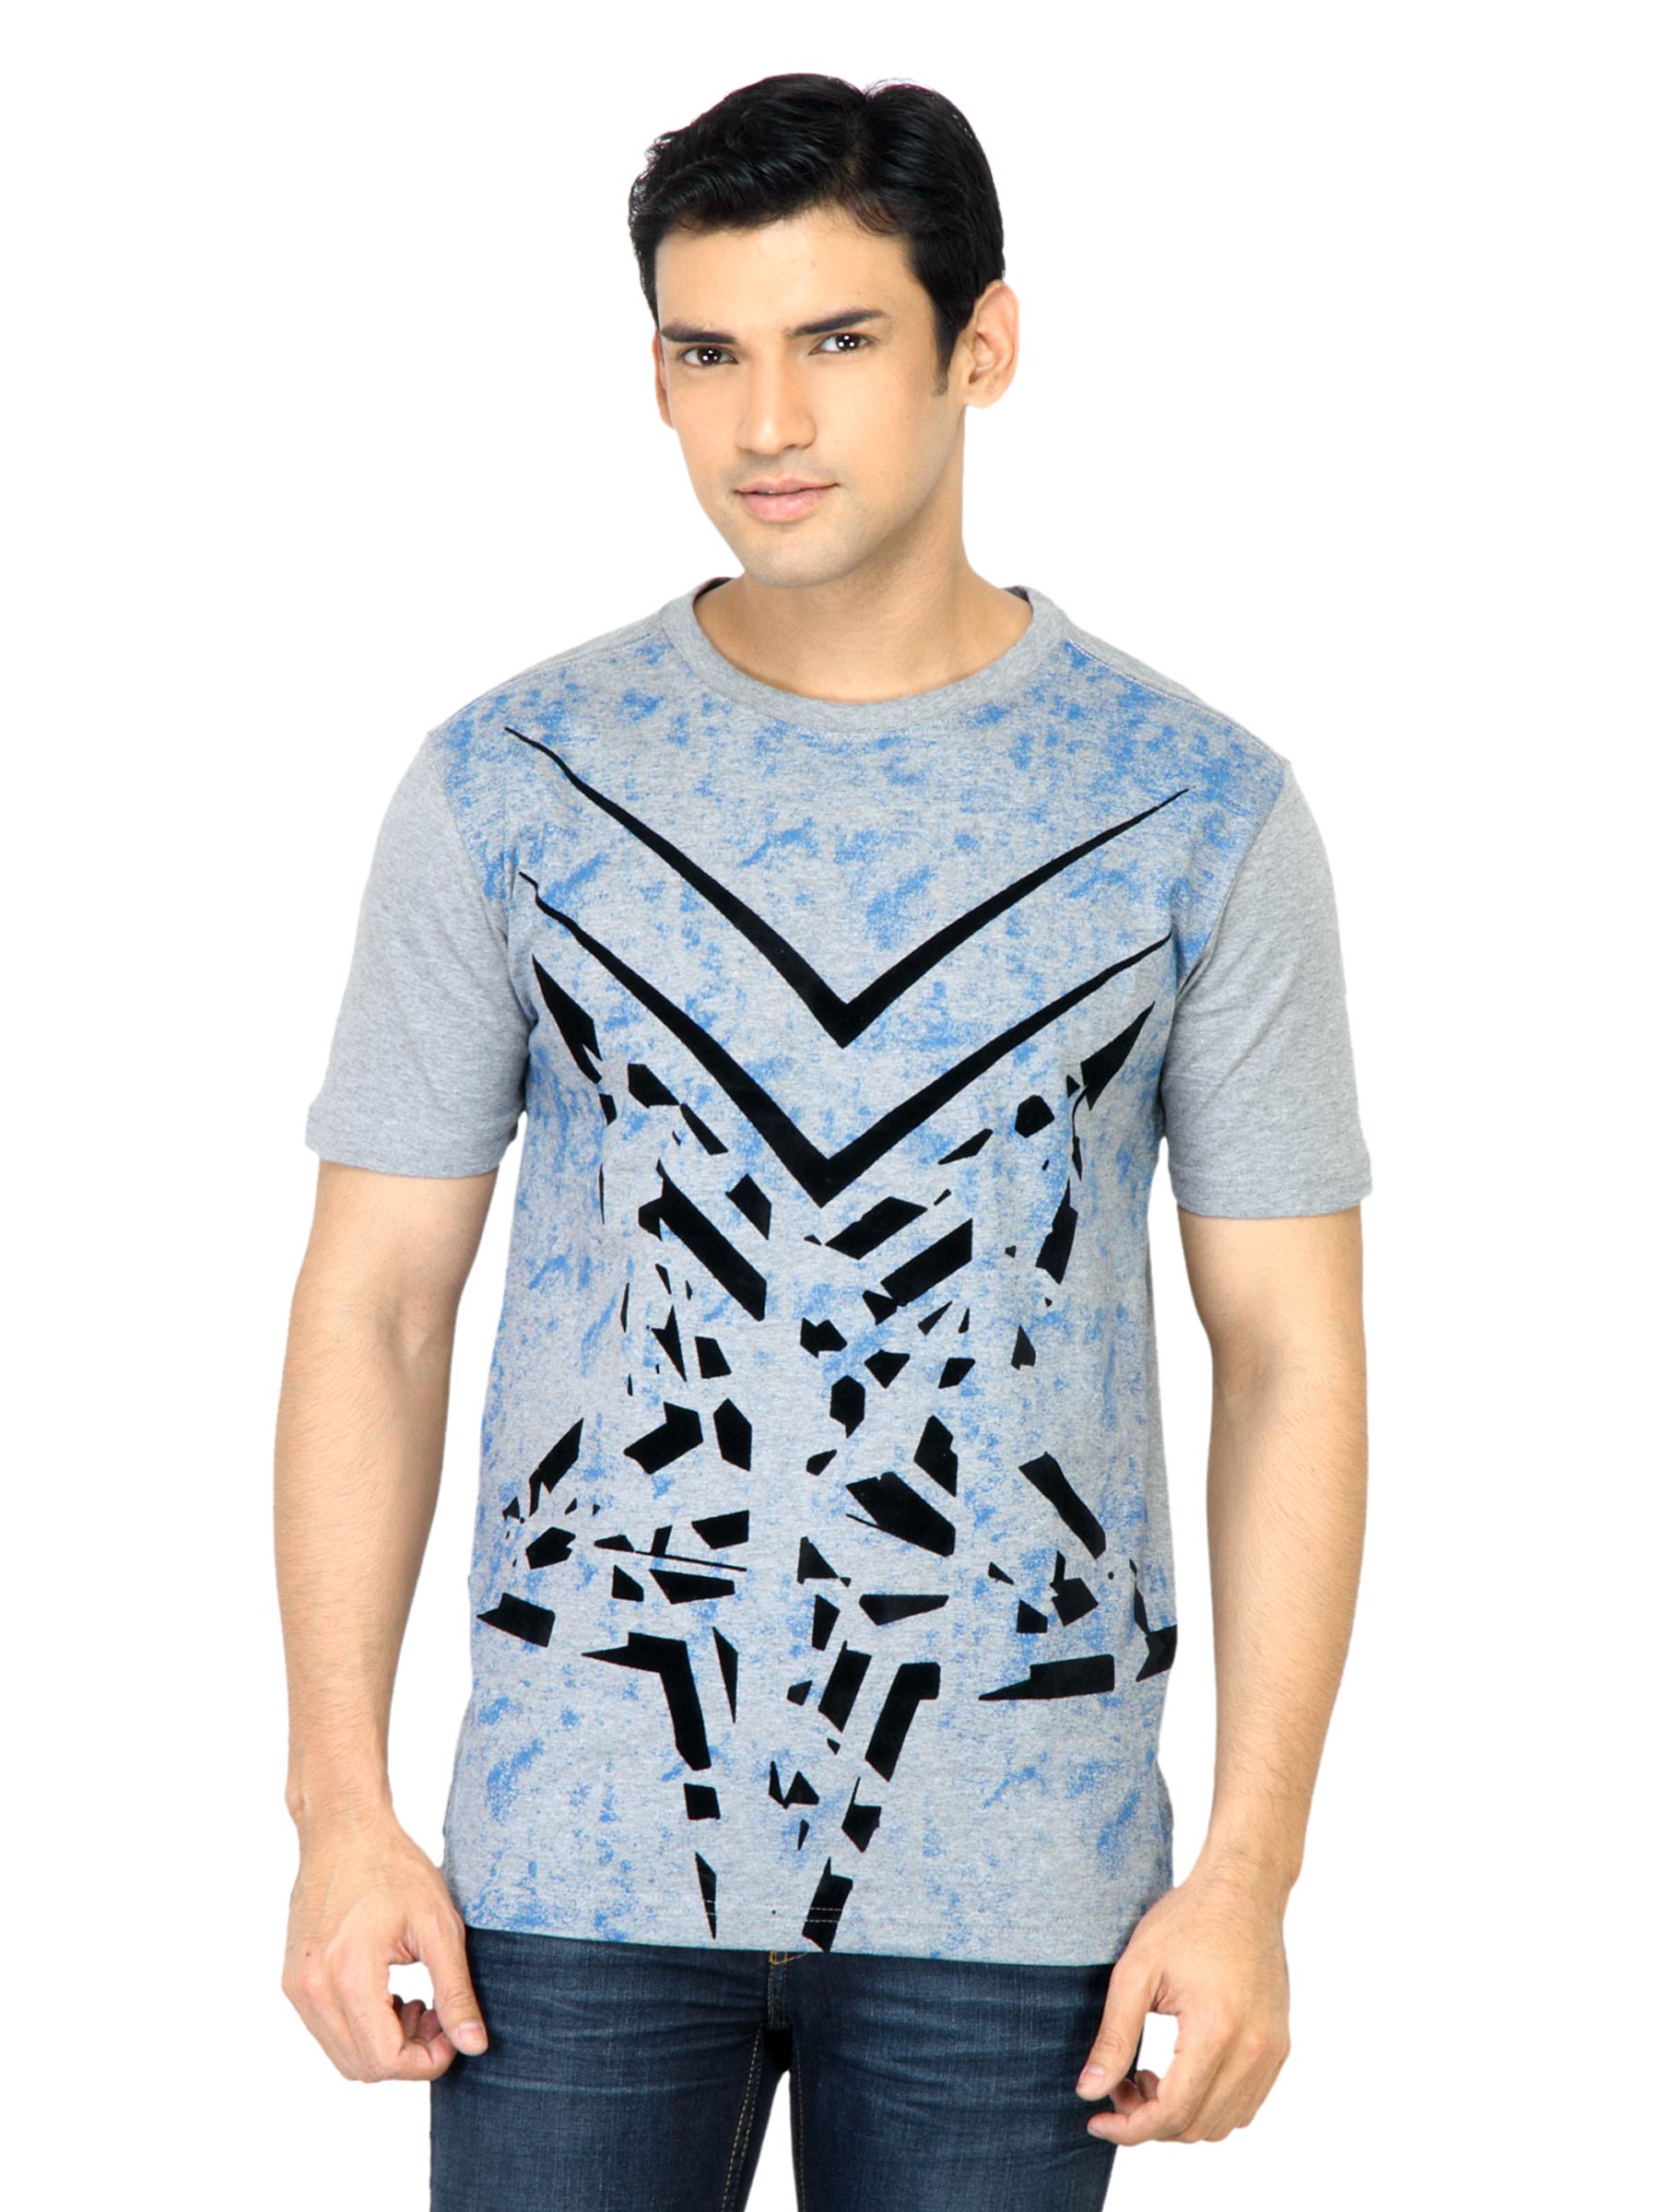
John Players Men Printed Grey T-Shirt
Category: Apparel / Topwear / Tshirts
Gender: Men
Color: Grey
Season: Fall 2011
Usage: Casual